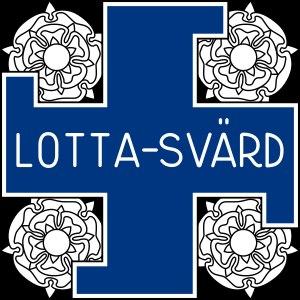
La Lotta Svärd était une organisation de volontaires auxiliaires féminines finlandaises.